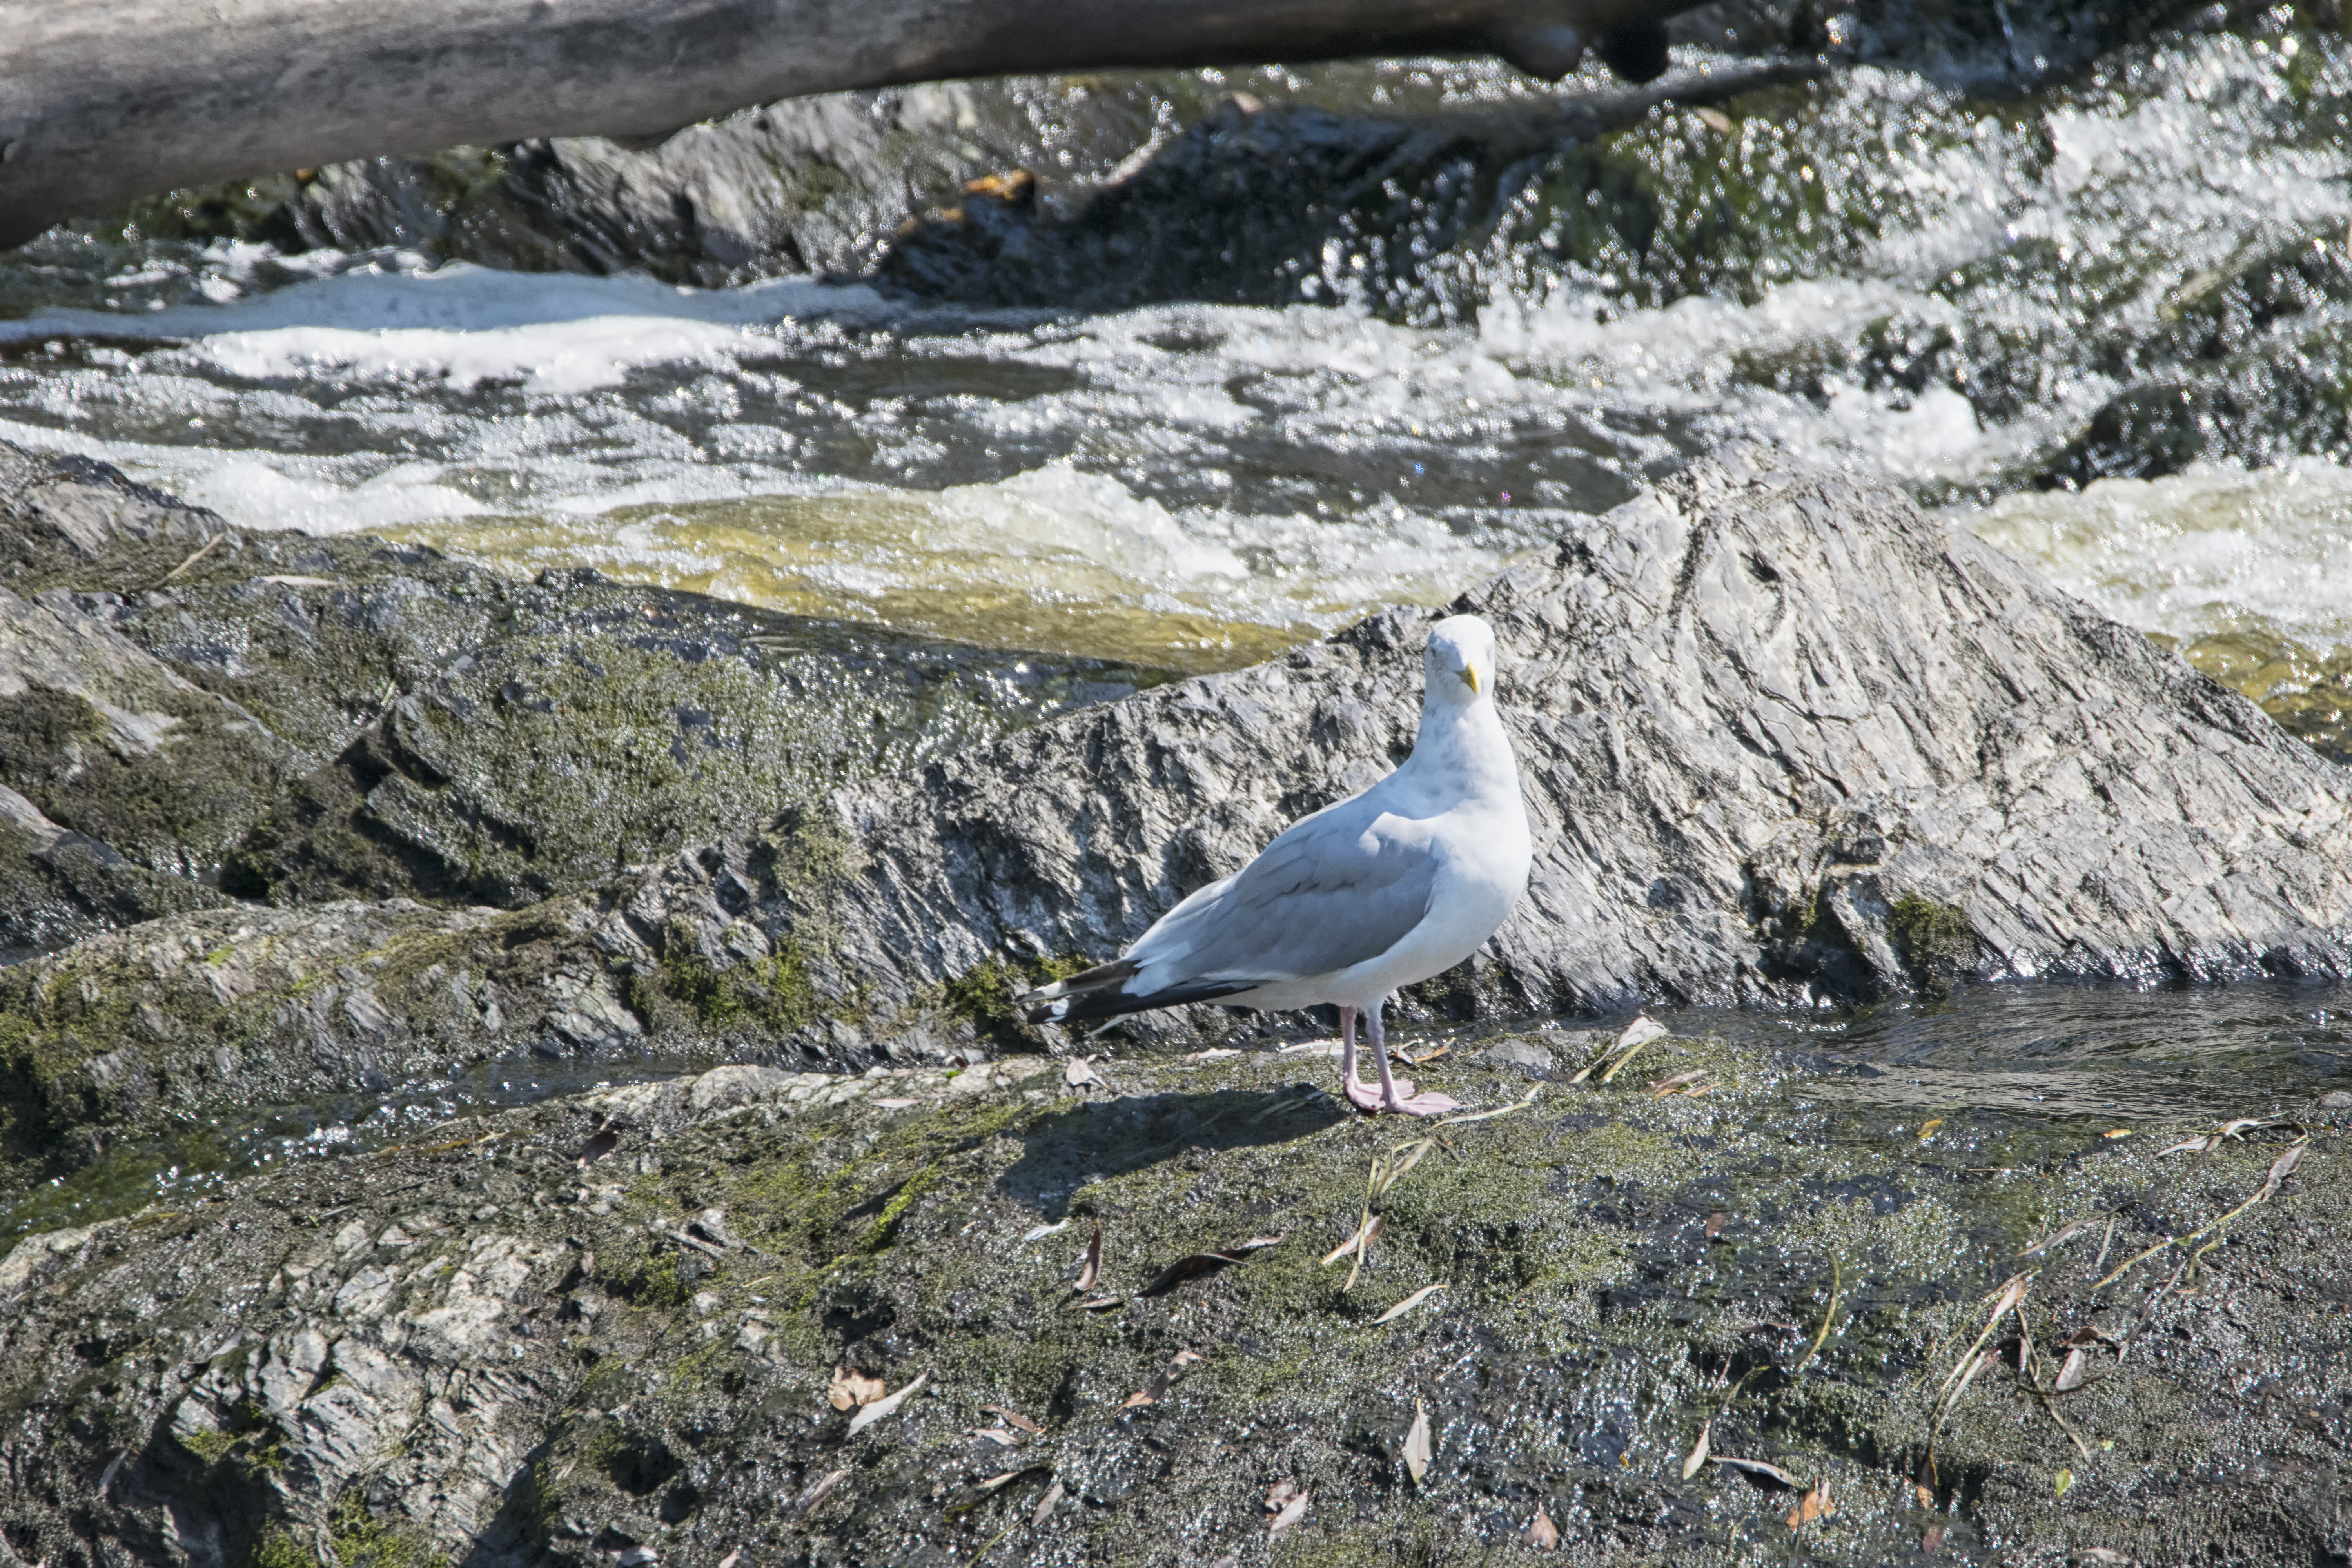
sea, rock, bird, seabird, wildlife, gull, canada, argent, quebec, sherbrooke, oiseau, goland, herring